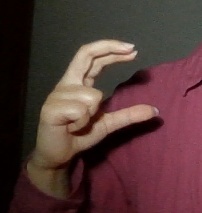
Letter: thal